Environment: real
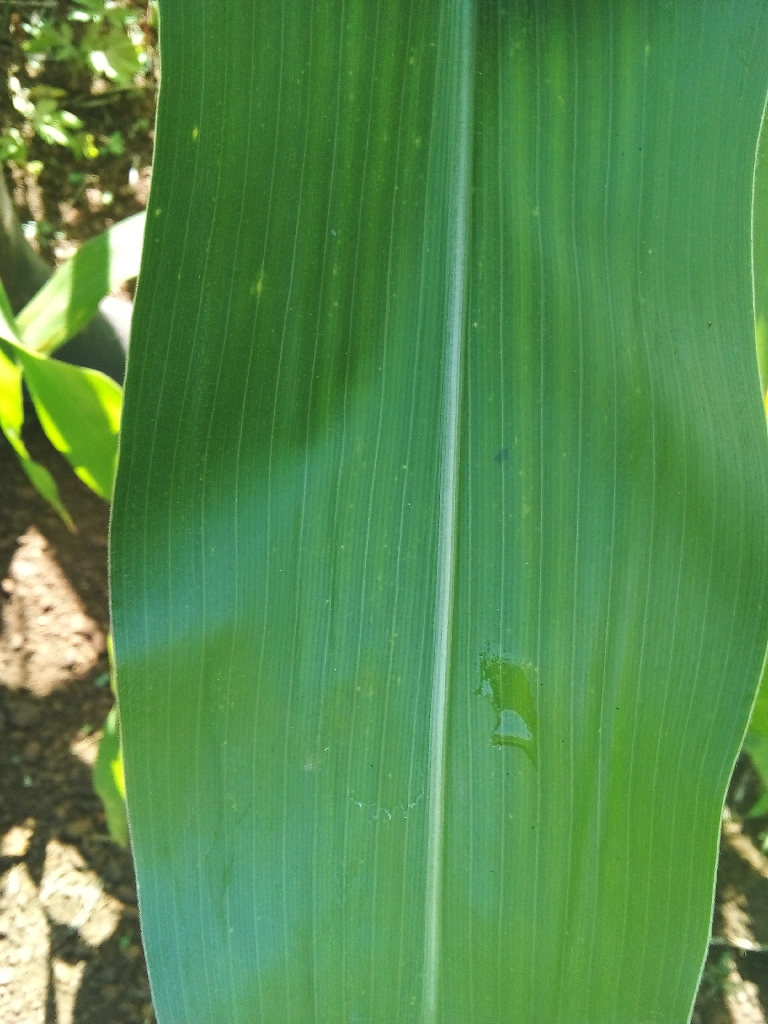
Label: healthy